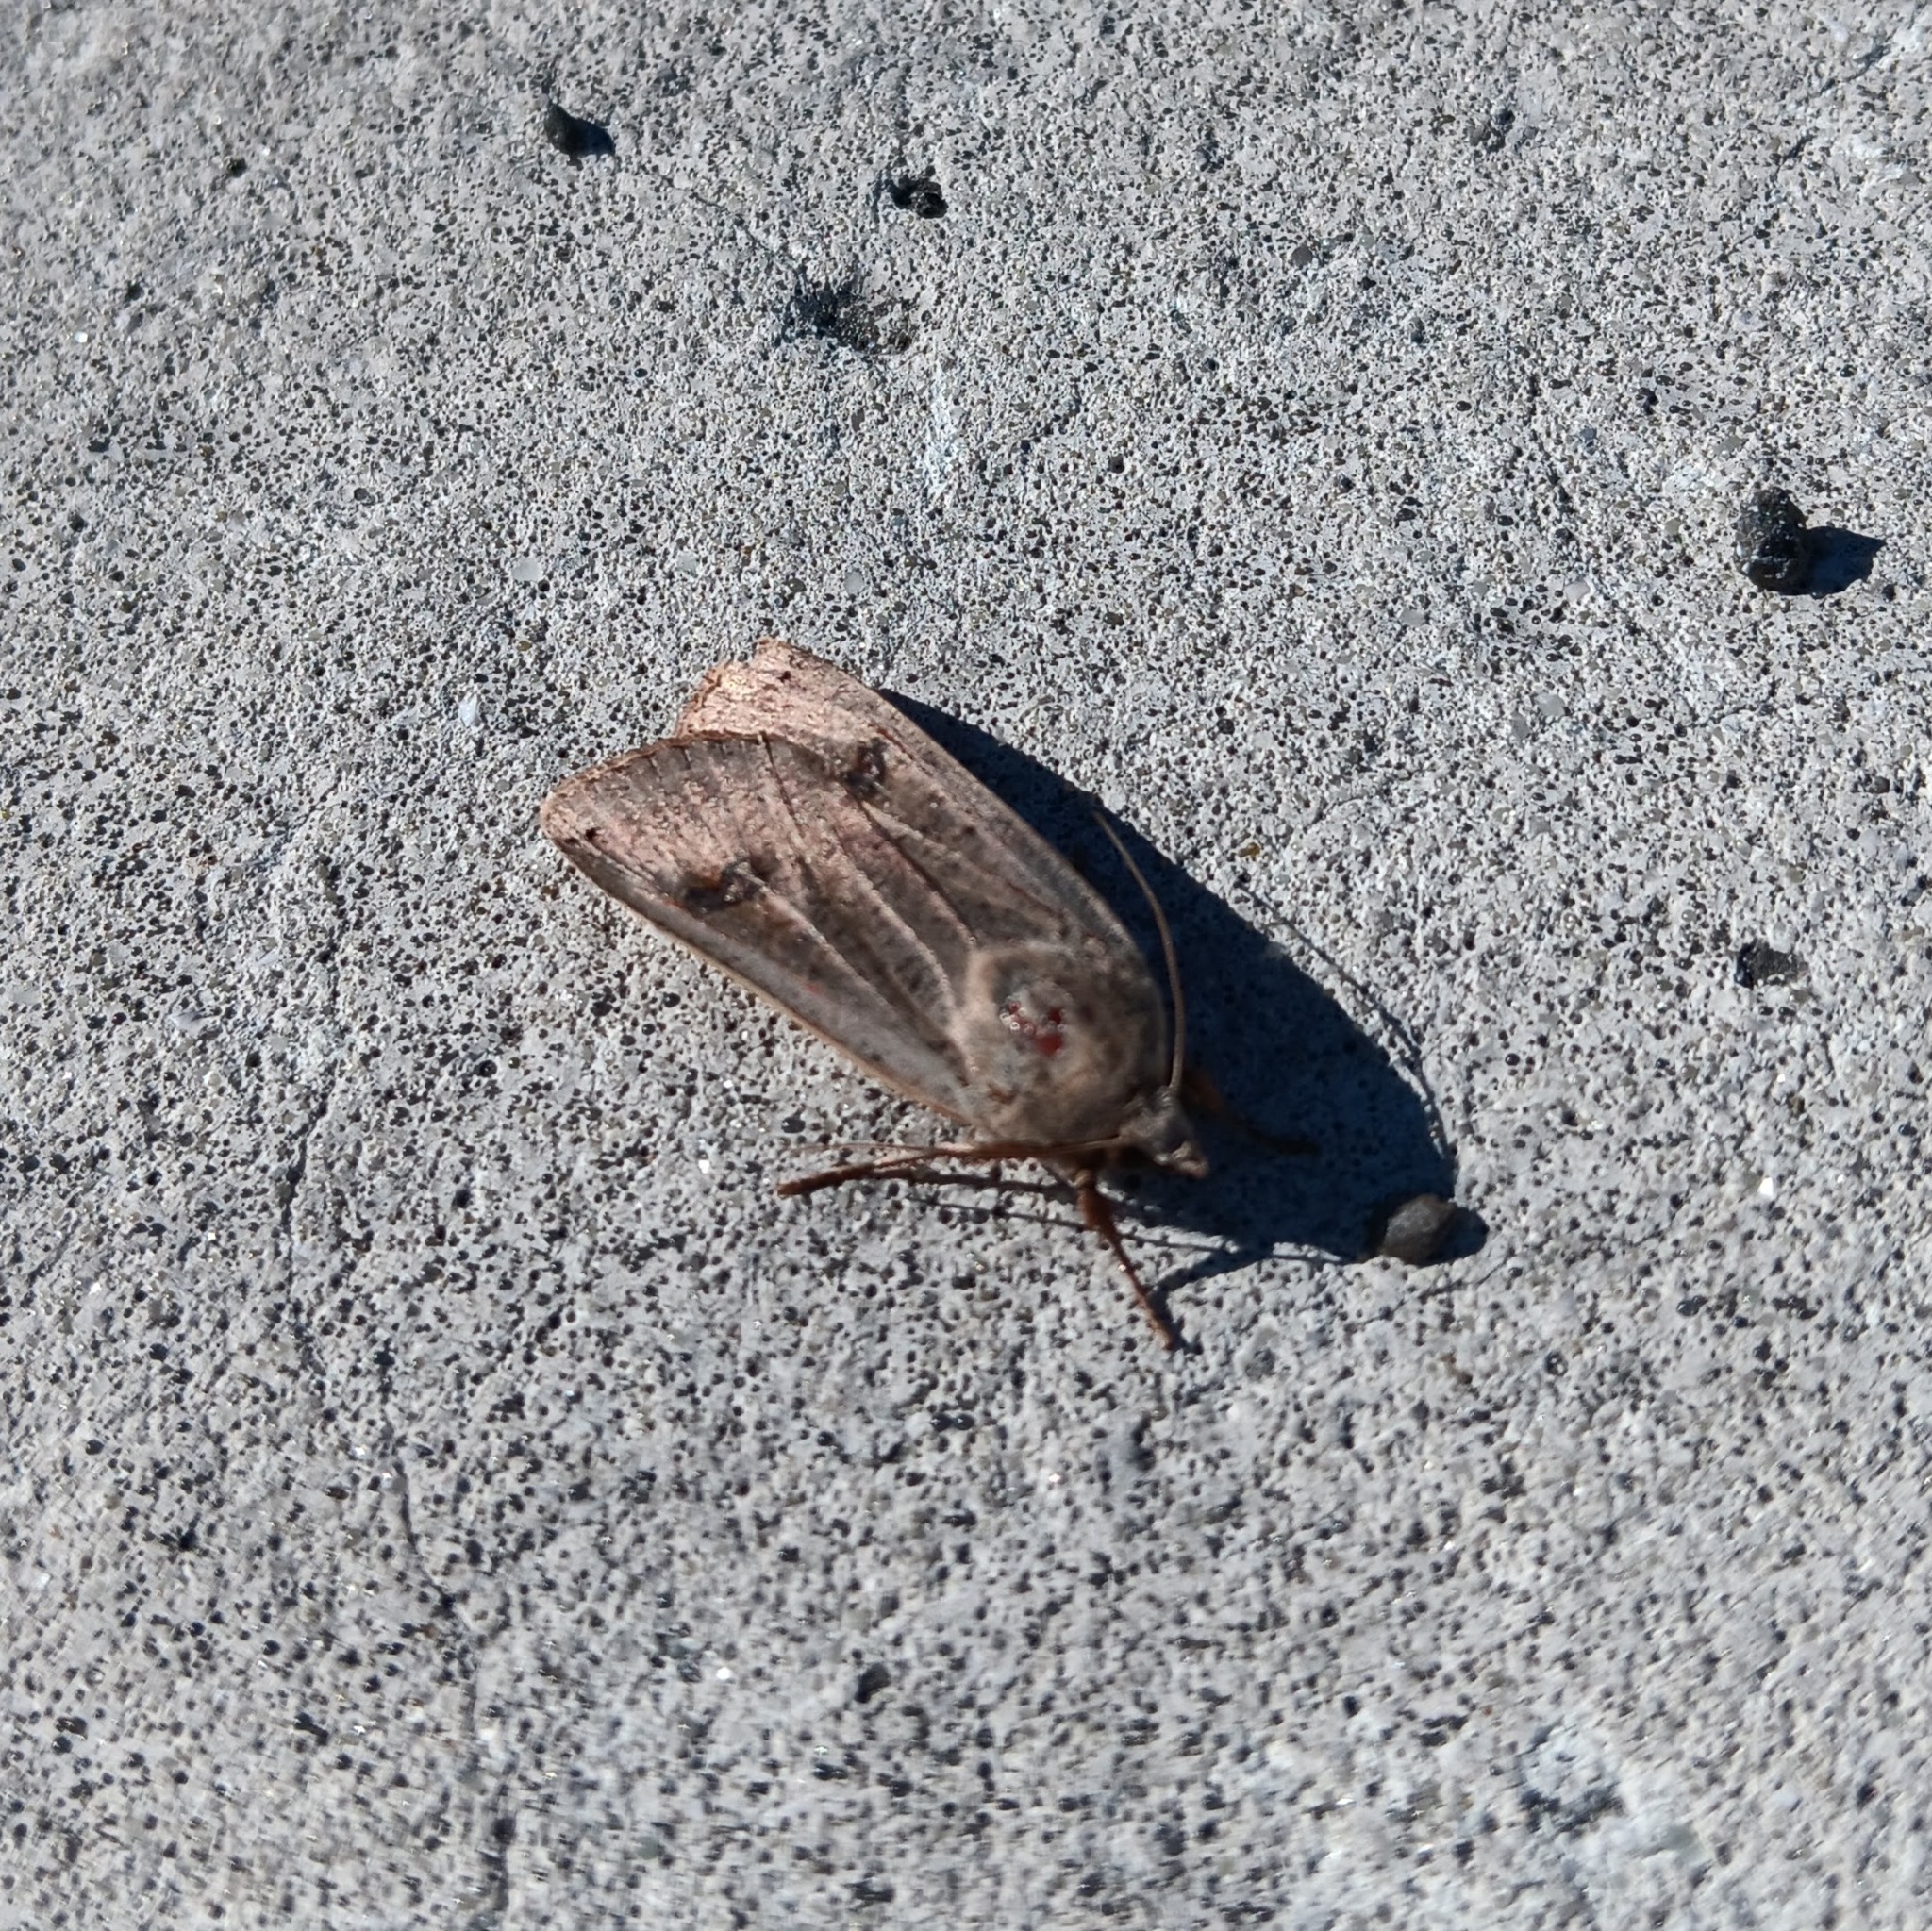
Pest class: cutworms